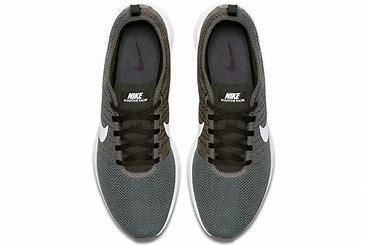
Brand: Nike
Model: Dualtone Racer